Sol Brodsky

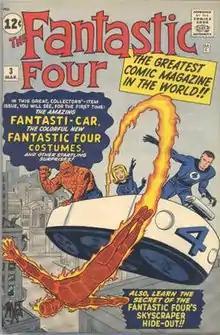
Brodsky inked one of penciler Jack Kirby's most significant comics, "The Fantastic Four" #3 (March 1962).

Born in Brooklyn, New York City, New York, the son of Abraham and Dora Brodsky, Sol Brodsky was the eldest among siblings Leonard, Ted, and Faye. Determined early in life to pursue cartooning, he took a job sweeping floors at Archie Comics in order to break into the industry. A 1985 tribute feature in the Marvel promotional magazine "Marvel Age" (pictured above) cites his comic-art debut at age 17 in 1940 "in the comic "V-Man"" (sic; the comic was actually titled "V •••—", using Morse Code, and in any event, the two issues of that Fox Comics title starring the superhero V-Man were cover-dated January and March 1942). Brodsky's earliest confirmed comics credit is inking a six-page Volton story in Holyoke Publishing's "Cat-Man Comics" vol. 3, #2, a.k.a. #12 (July 1942).